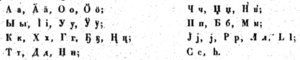
Ɉ, ou yé barré, était un graphème de l’alphabet cyrillique utilisé par Otto von Böhtlingk dans l’écriture du iakoute au XIXᵉ siècle. Il s'agit de la lettre yé ‹ Ј, ј › diacritée d’une barre inscrite. Elle n’est pas à confondre avec le J barré ‹ Ɉ, ɉ ›, lettre de l’alphabet latin.